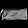
Label: Bag